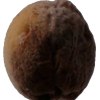
Label: peach